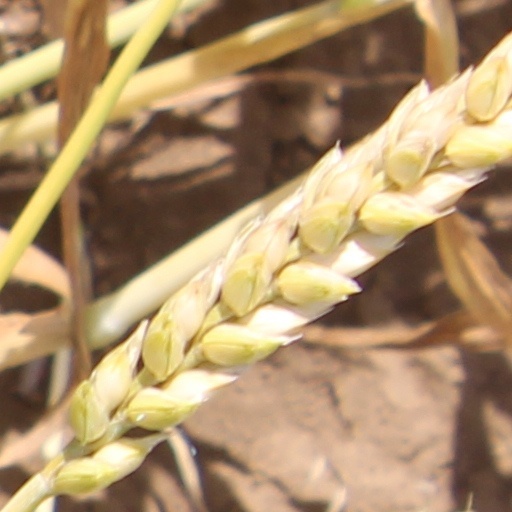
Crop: wheat